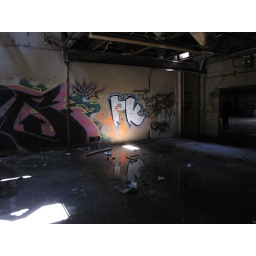
The sunlight was coming through a hole in the roof and reflecting off the water on the floor lighting up the wall.